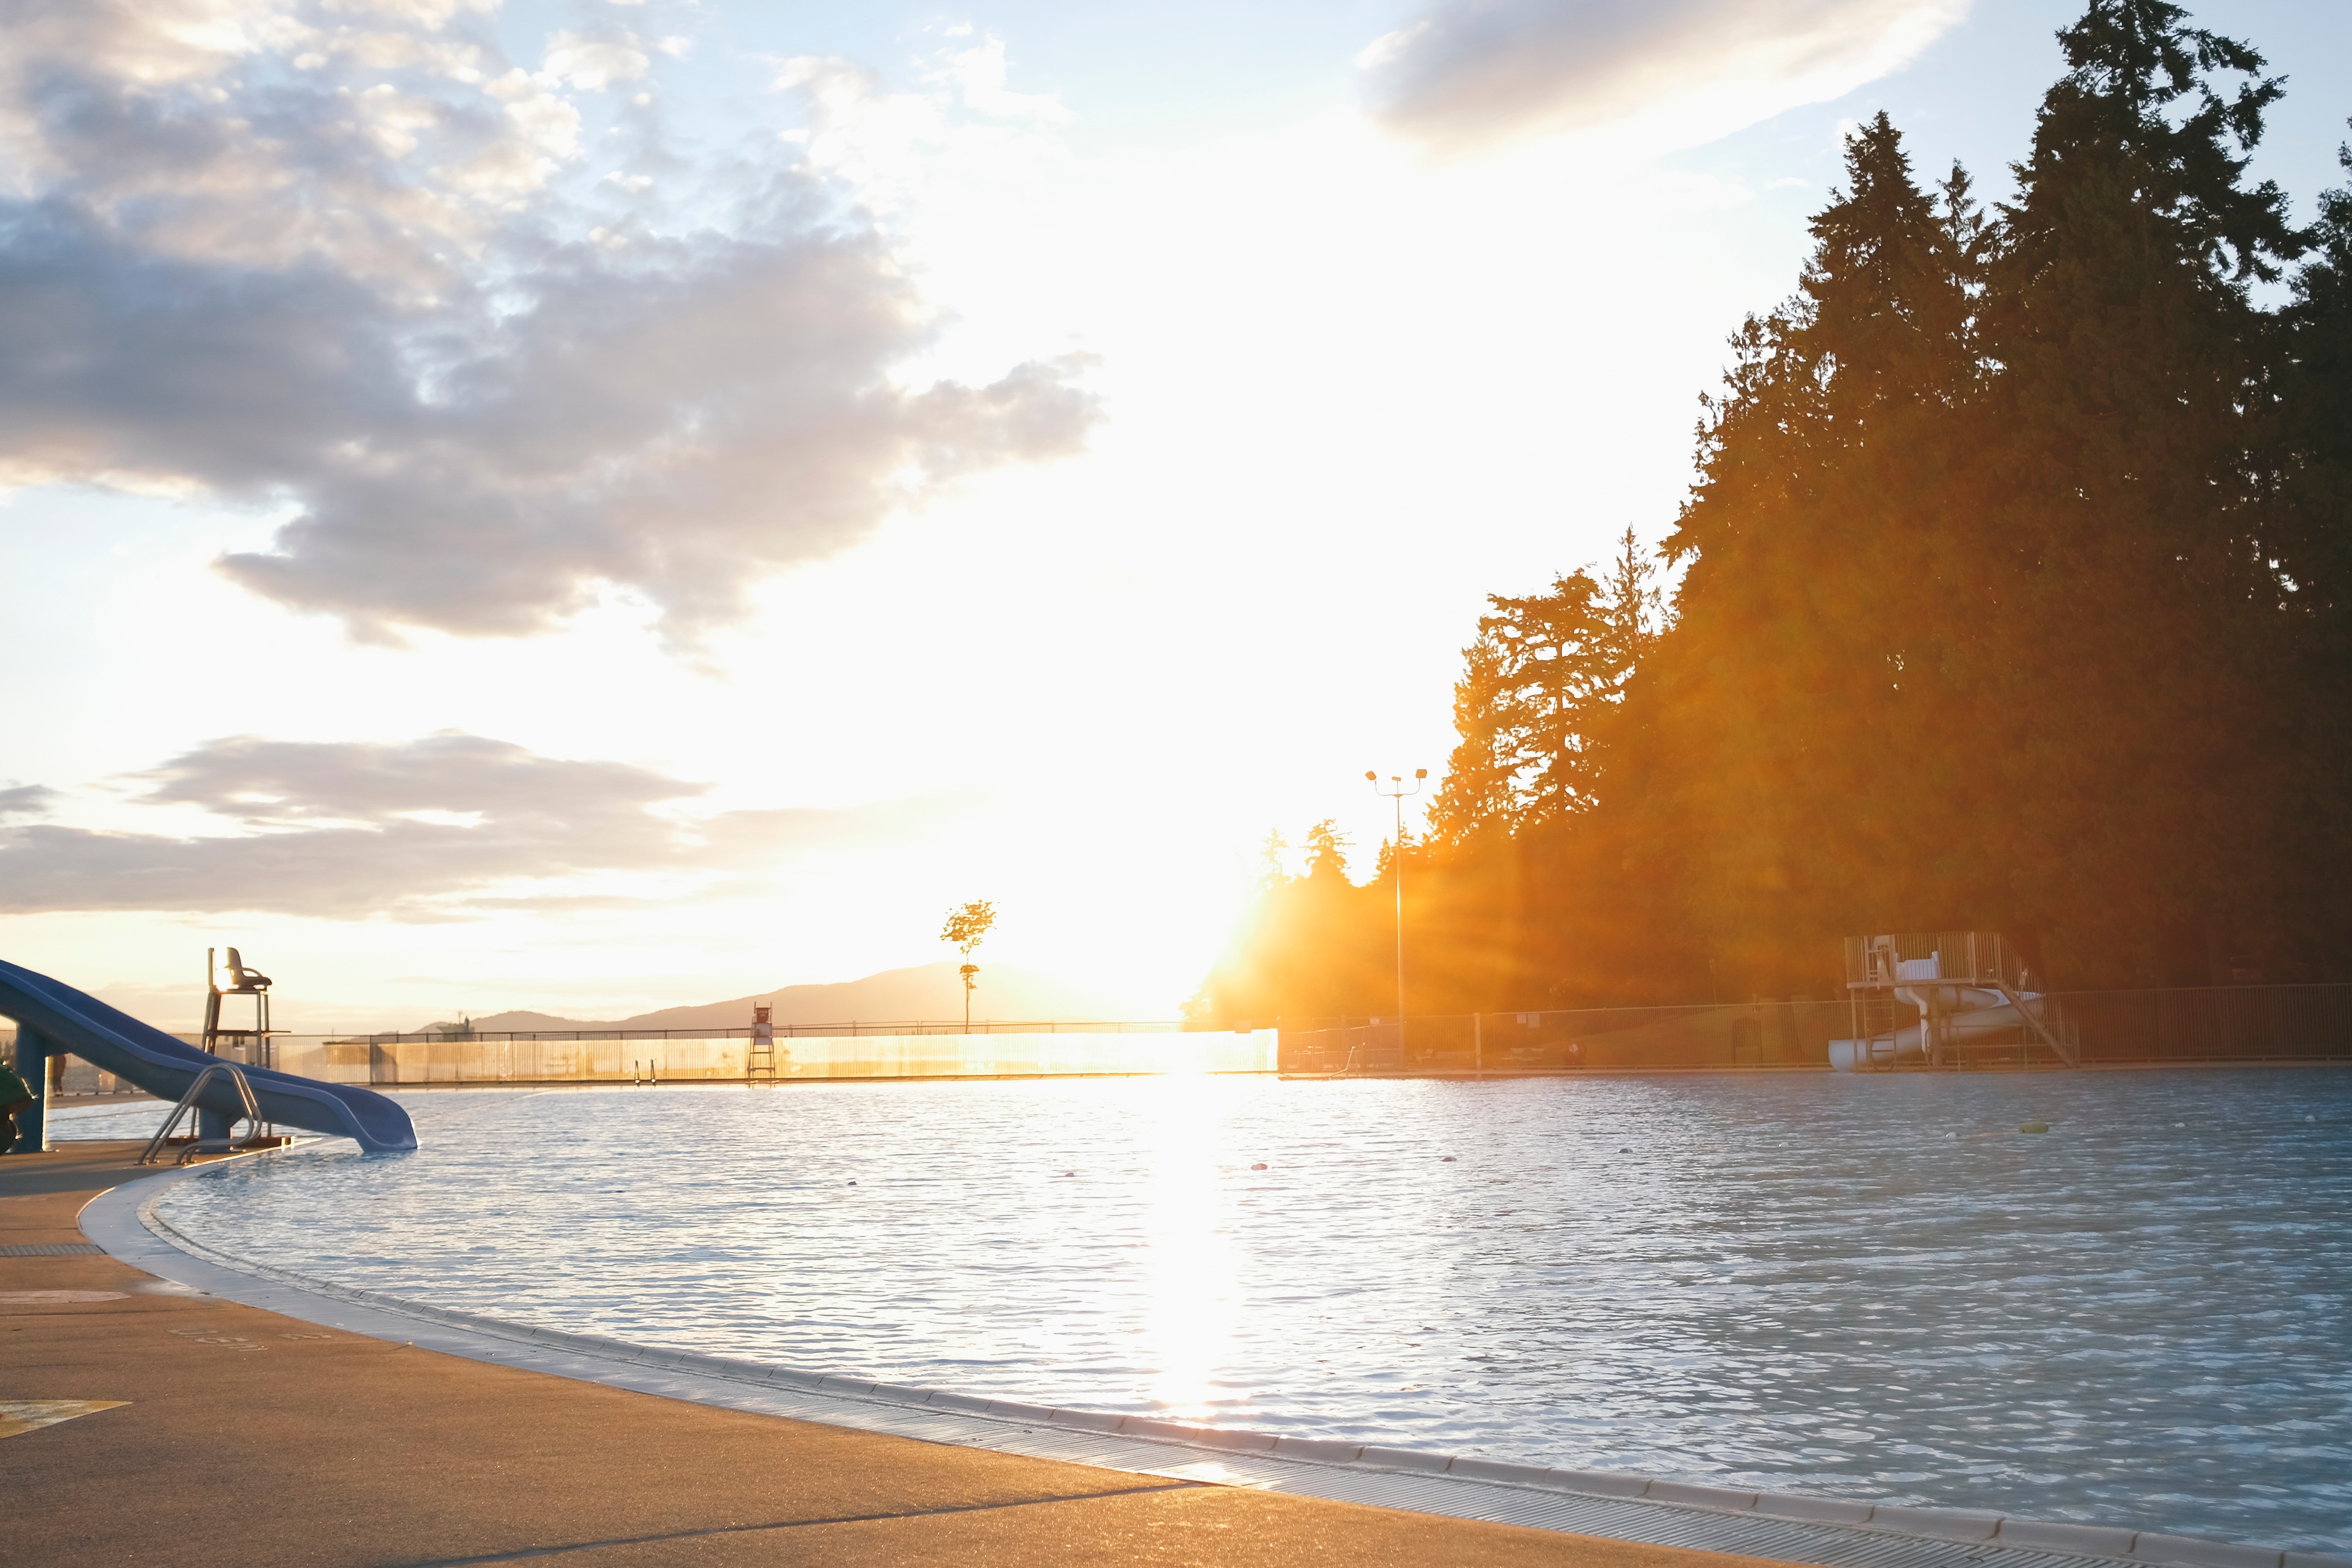
sea, horizon, sunrise, sunset, sunlight, morning, shore, lake, dawn, dusk, evening, reflection, vehicle